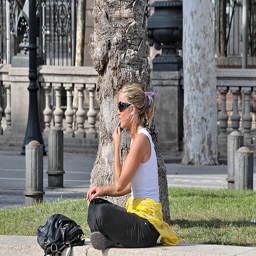
Picture of a person on the ground on her phone.
A young woman is sitting on the grass by a tree.
An attractive young woman speaking on a cell phone.
A woman sitting on the sidewalk while on a cell phone.
A beautiful woman in tight pants sitting next to a tree.